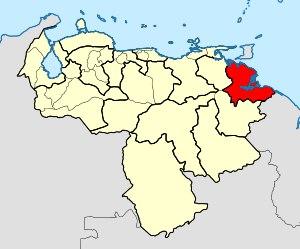
Le vicariat apostolique de Tucupita est un vicariat apostolique de l'Église catholique au Venezuela directement soumis au Saint-Siège.